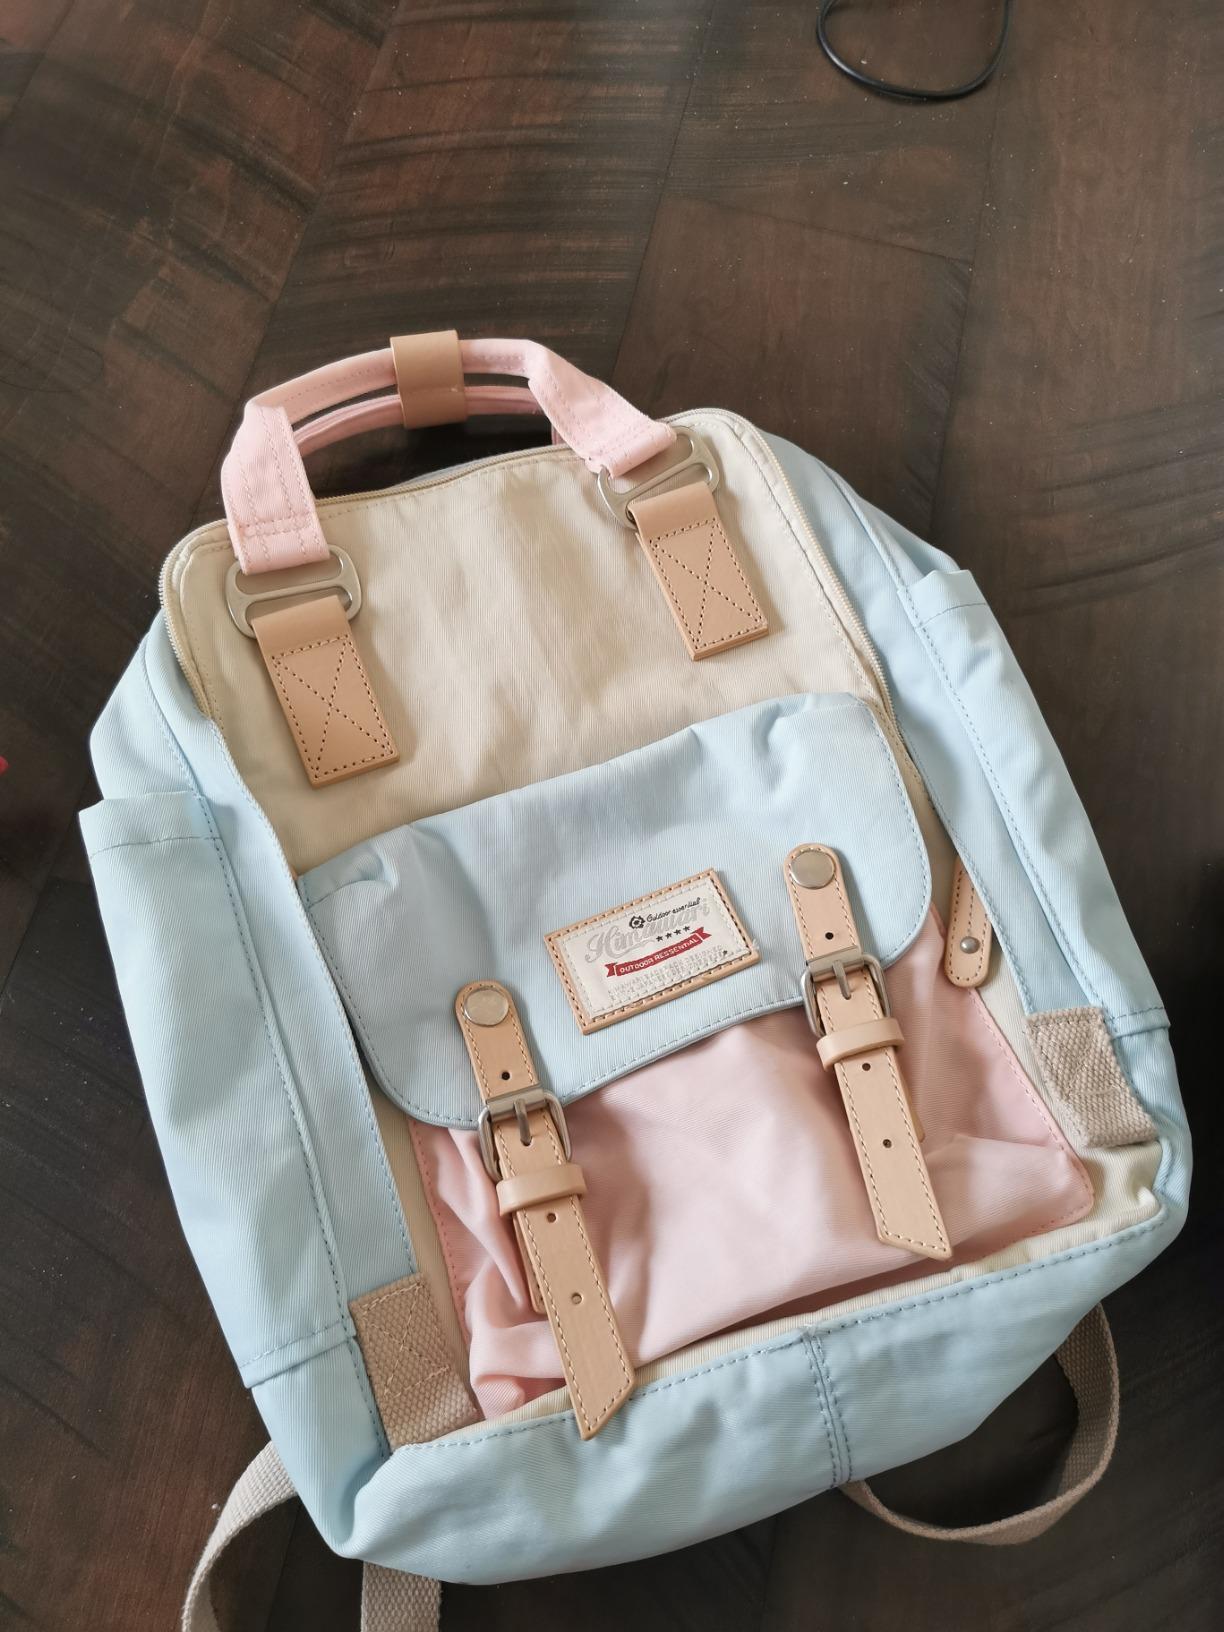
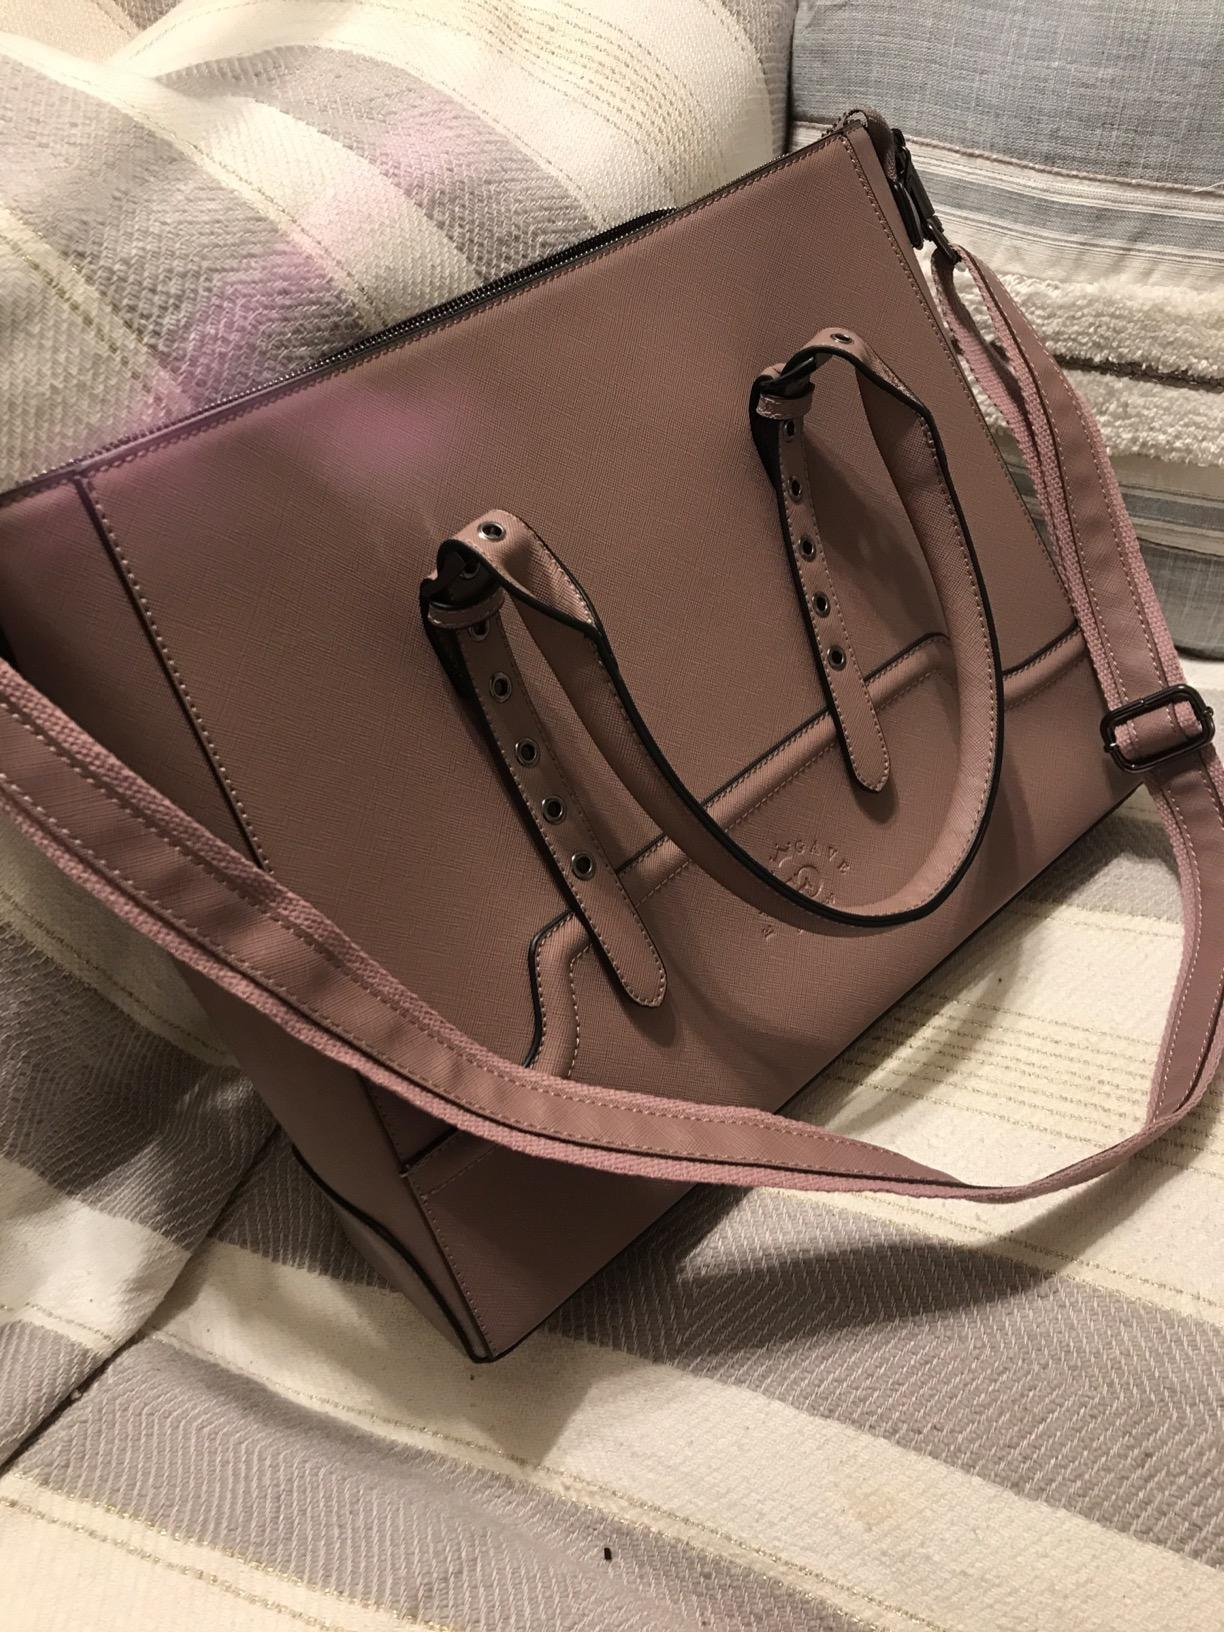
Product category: bag
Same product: no